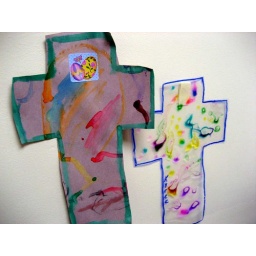
The colors in the clear cross on the right were made with corn starch and tempra paint.